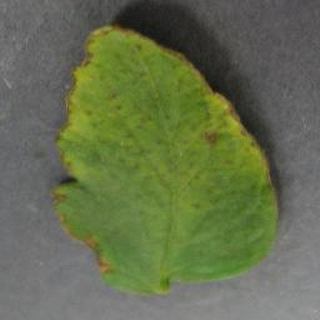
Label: tomato_yellow_leaf_curl_virus